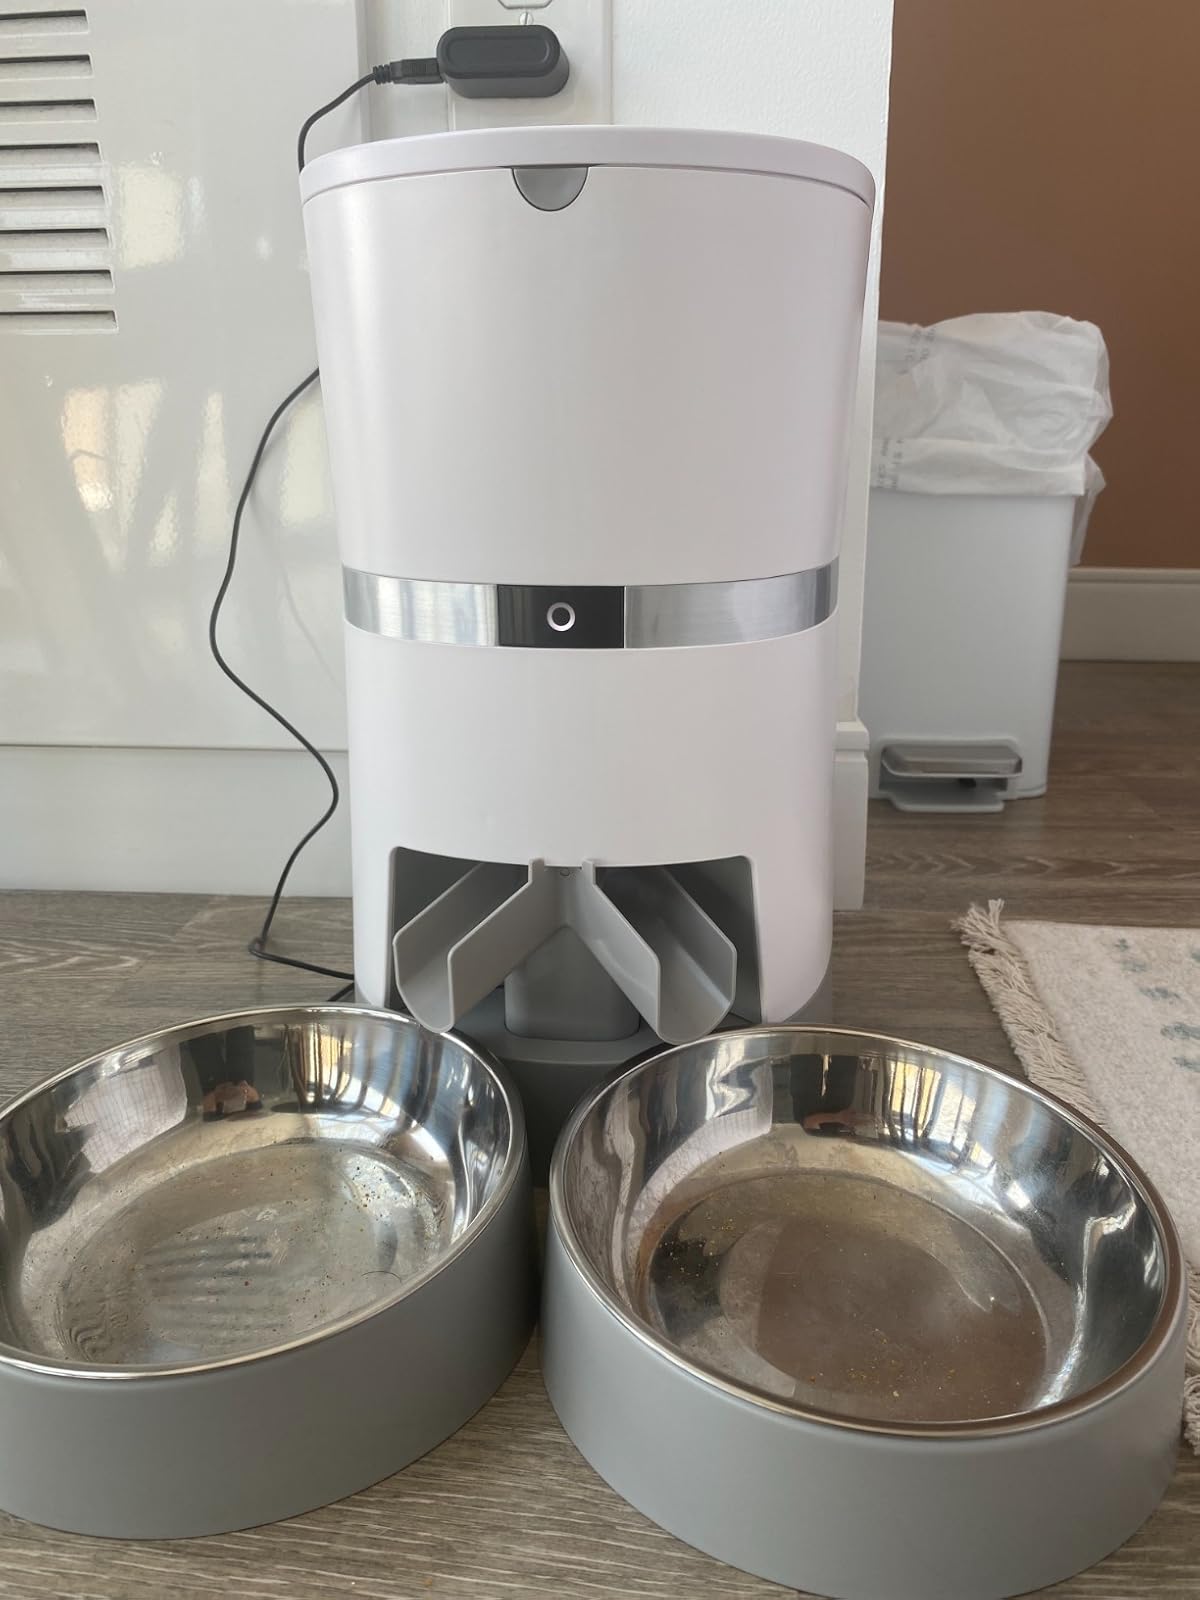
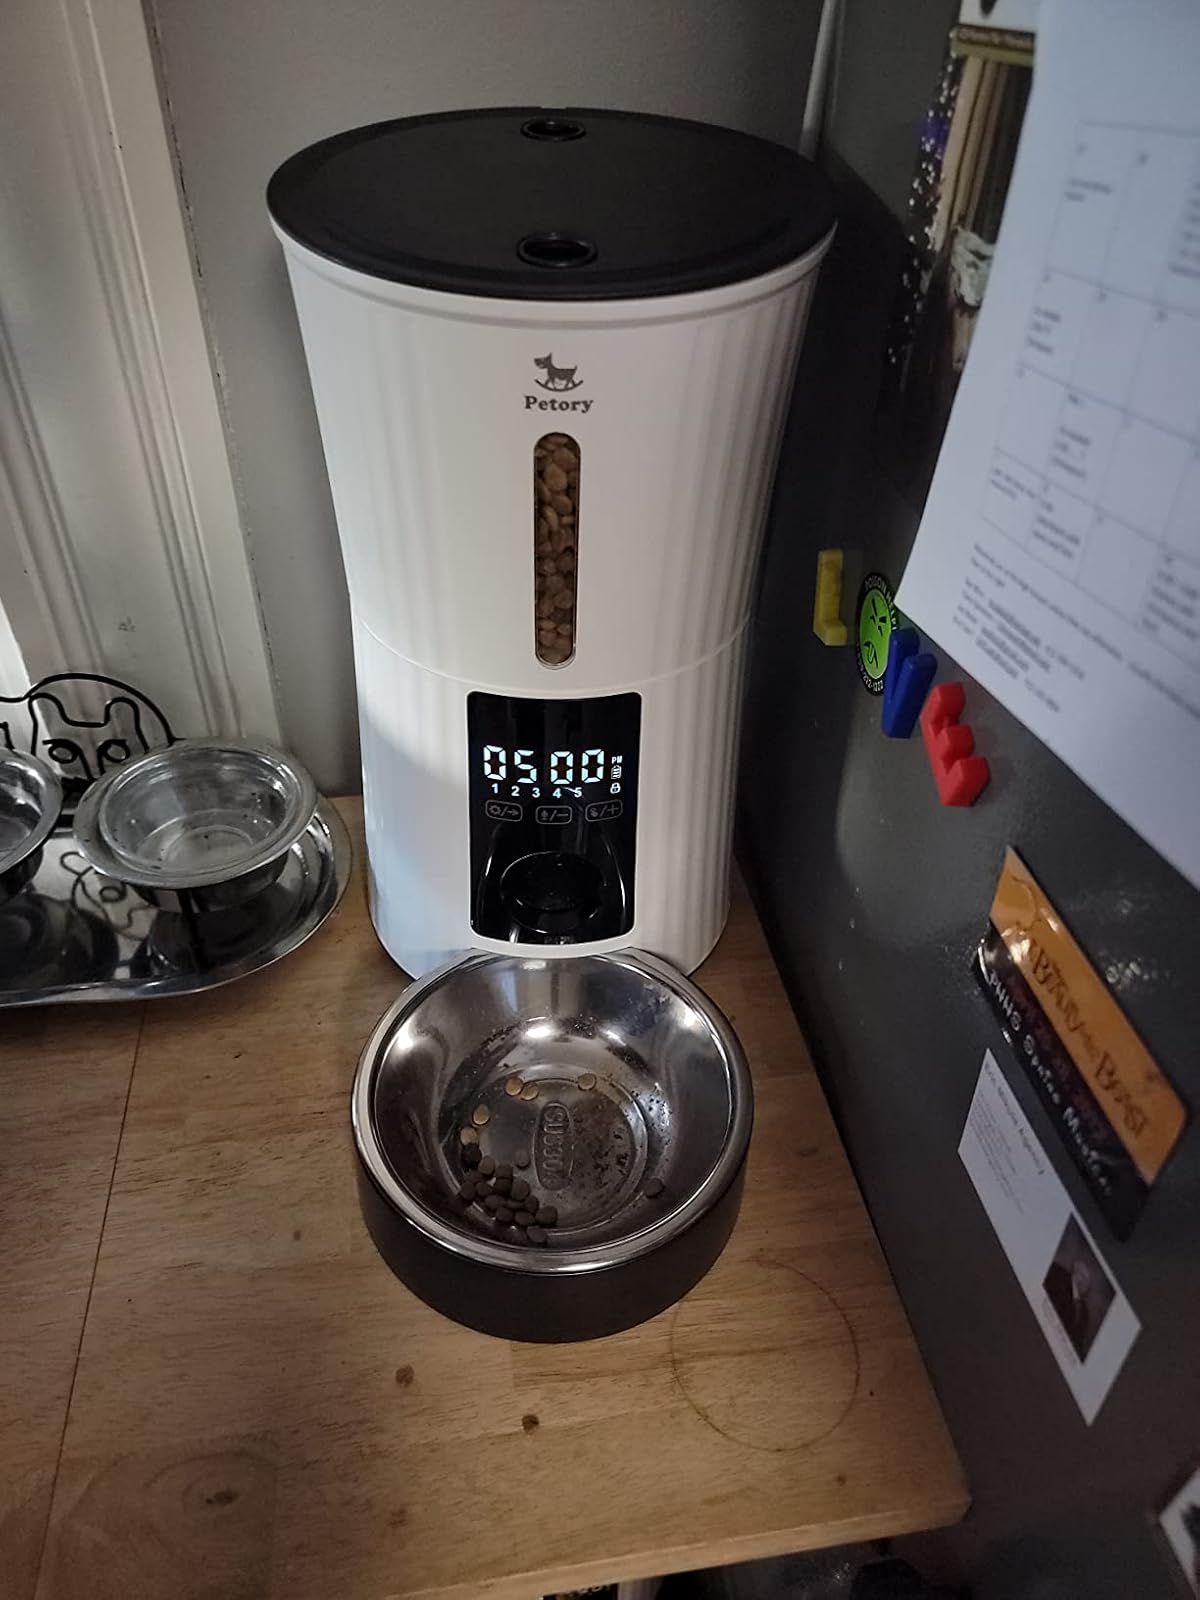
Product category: items_feeder
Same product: no